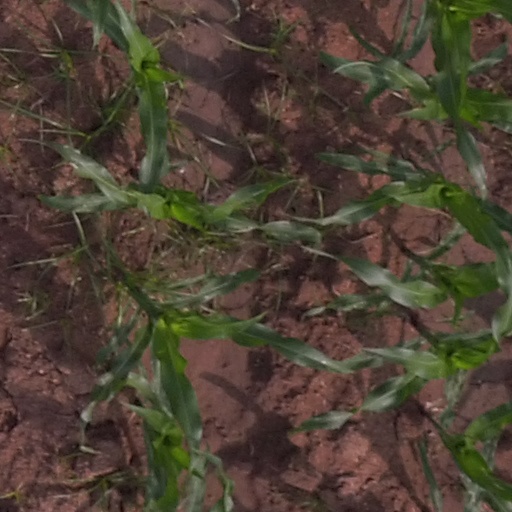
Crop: maize; corn